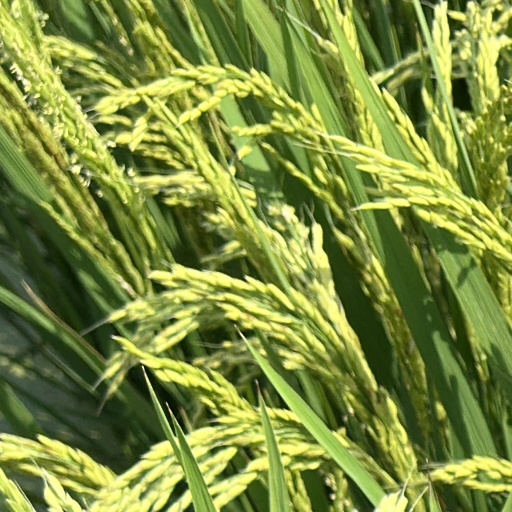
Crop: rice